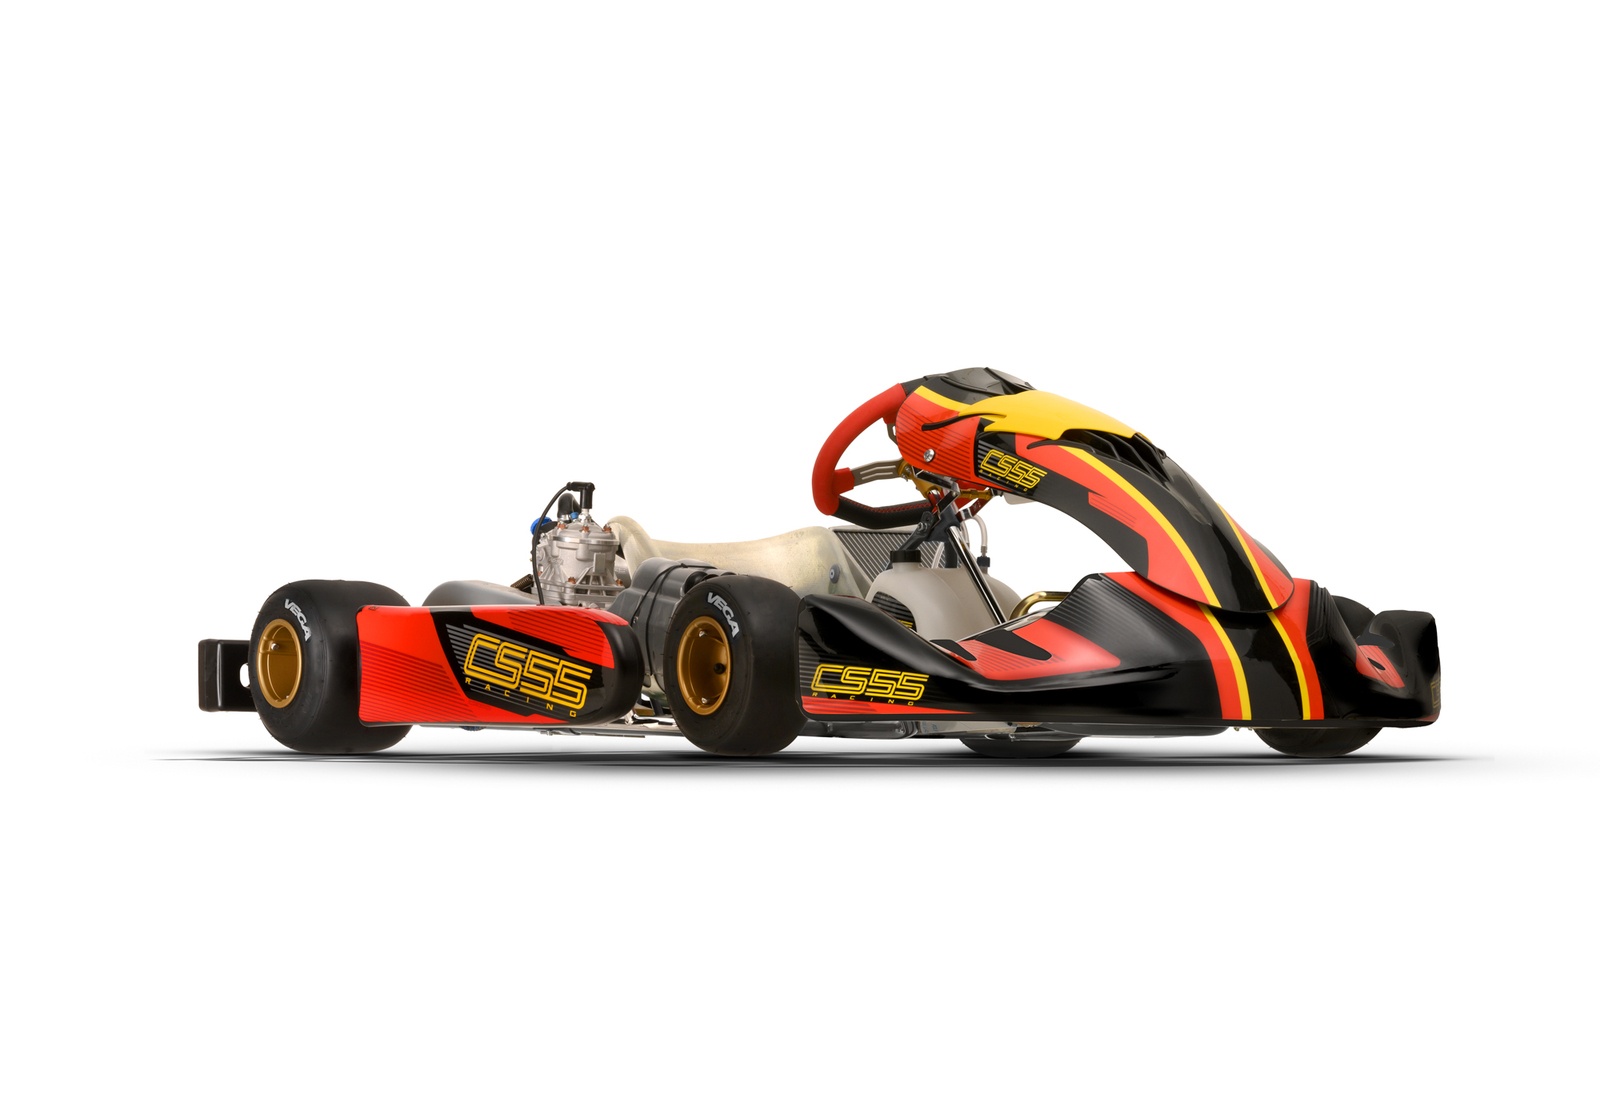
CS55 Racing Kart - 30mm
In February 2024, OTK Kart Group and Carlos Sainz Jr., current Formula 1 driver, launched the brand new CS55 Racing Kart. The latest CS55 MY2025 chassis evolution introduces new features such as the new chain tensioner and new 2025 graphics. The kart is made entirely of Ø 30 mm tubes, leaving OTK’s renowned manufacturing quality unchanged. RENEWED LOOK, HIGHEST EFFICIENCY M11 Bodywork Kit The quest for an ever-increasing aerodynamic efficiency led OTK’s R&D department to develop the new M11 Nassa Panel and Nose Cone kit. Extensive wind tunnel testing and on track testing together with highly advanced CFD computerized simulations have led to the birth of the new Nose Cone and Nassa Panel with unique designs that guarantee a substantial reduction in aerodynamic drag, resulting in better performance on track. The side pods and rear bumper remain unchanged. The full coverage floor tray maximizes aerodynamic efficiency and further reduces lap times. A newly design sticker kit gives the 2025 model the last finishing touch of perfection. INNOVATION FOR DIRECT DRIVE CLASSES BWD Braking System Among the main novelties introduced by OTK in 2025 is the new BWD braking system, reserved for Direct Drive classes and it is a real winner. The highest quality raw materials ensures the highest degree of component efficiency. The unprecedented concept behind the project has resulted in a braking system able of highly improving heat dissipation, consequently reducing the temperature of the brake fluid – this ensures fully efficient braking consistency over time and in all track conditions. IKD imports all our karts with the larger 206mm disc for the ultimate braking performance. CUTOMIZED DRIVING POSITION Pedals and Steering Wheel Multi-adjustable pedals and the inclined steering wheel hub guarantee the driver can tailor make his/her own driving position. The HGS (high grip) steering wheel with its rubber handgrip significantly improves driver comfort even further. FEATURES > Frame Material: >> Chrome Moly > Tubes Diameter: >> 30 mm > Wheelbase: >> 1045 mm > Rear Axle: >> 50 mm x 1030 mm > Stub Axles: >> 25 mm > Brake System: >> BWD with DOT 5.1 lubricant > Bodyworks: >> M11 Nose Cone >> M11 Nassa Panel with CIK-FIA homologated fittings >> M10 Side Pods and Rear Bumpers >> Sticker kit with new 2025 graphics > Supplied Accessories: >> Magnesium components >> MXJ Magnesium wheels >> Front torsion bar >> HGS Steering Wheel >> OTK Kart Seat >> 8.5 Litre OTK Fuel tank _____________________________________________________________________________________ Please note: Chassis DOES NOT include an engine kit or tyres!
Brand: Velocity Kart Shop
Category: Vehicles & Parts > Vehicles > Motor Vehicles > Motor Sports Vehicles > Race Cars